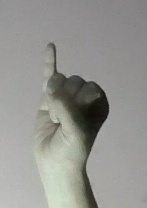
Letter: meem